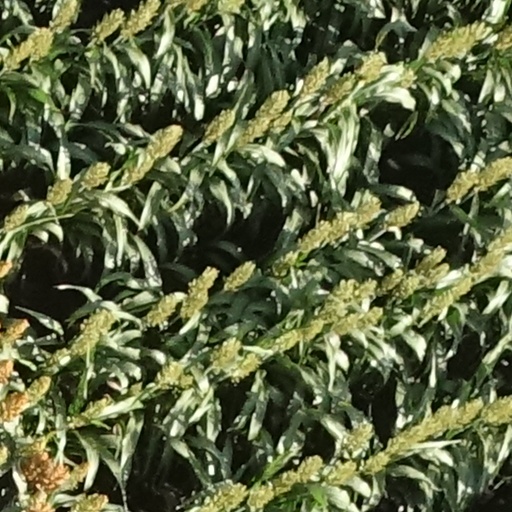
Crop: sorghum